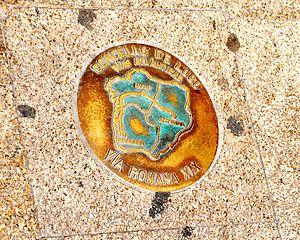
La Vía XIX est une voie romaine de la péninsulte ibérique qui apparaît avec ce numéro dans l'Itinéraire d'Antonin. Elle reliait les villes de Bracara Augusta à Asturica Augusta.